Isa Benzie

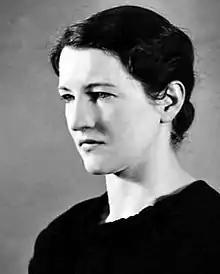

Isa Donald Benzie (4 December 1902 – 25 June 1988) was a British radio broadcaster. She played a key role in the launch of "Today" on BBC Radio 4, and served as its first senior producer.